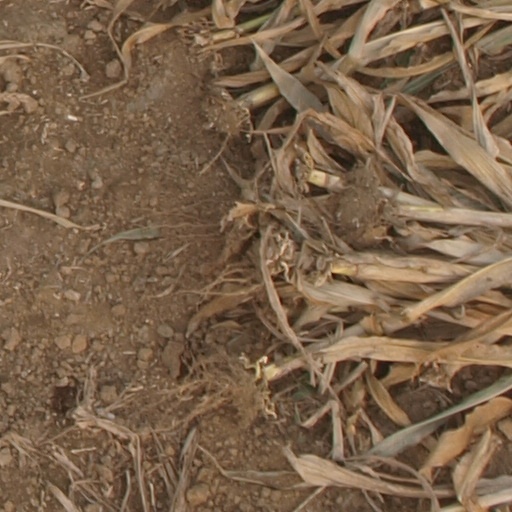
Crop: maize; corn